Jason Ralph

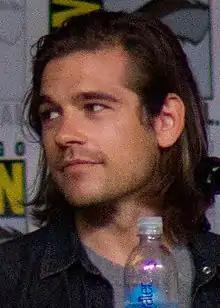
Ralph in 2016

Jason Ralph (born April 7, 1986) is an American actor and theater producer. Ralph began his career in theater, most notably performing in "Peter and the Starcatcher" on Broadway and off-Broadway and producing "The Woodsman". From 2015 to 2019, he starred as Quentin Coldwater in the Syfy television series "The Magicians". He has also had recurring roles on shows including "Aquarius" and "Younger".